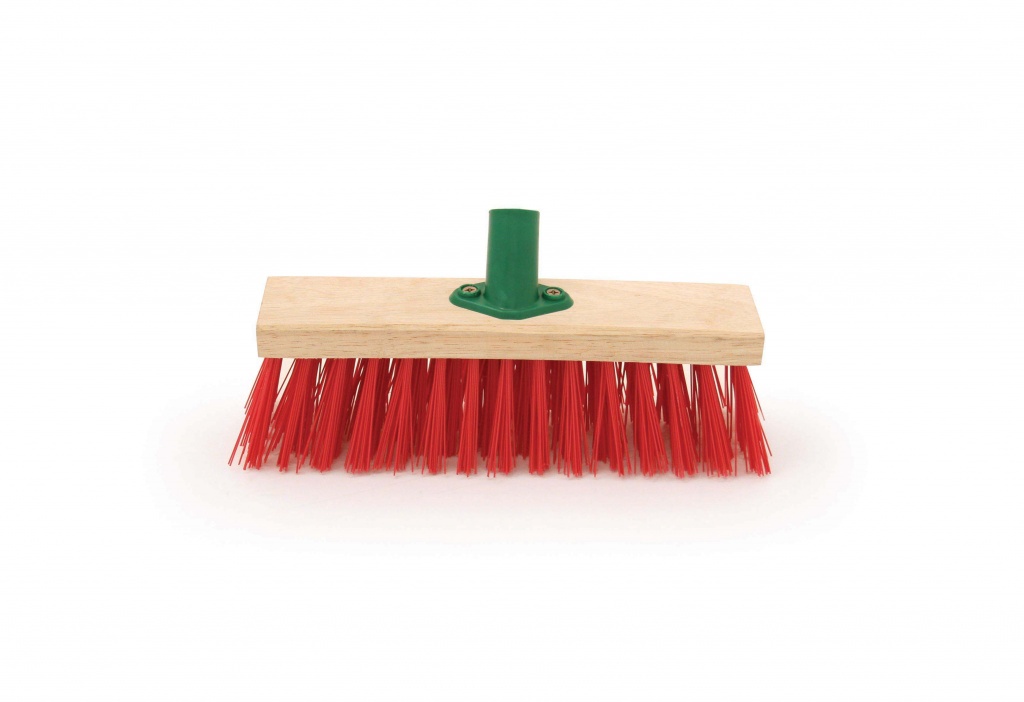
Red PVC Brush Head & Bracket
Brand: Hill Brush
Strong bracket to provide extra support to the handle|Stiff PVC to help collect heavy garden debris|PVC does not get clogged with leaves and garden waste while in use
Category: Home & Garden > Lawn & Garden > Gardening > Gardening Tool Accessories > Gardening Tool Heads